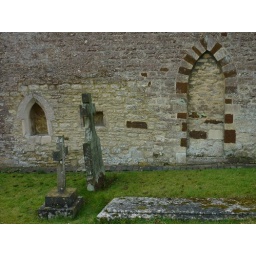
What appears to be a blocked in door and window. The church is 12thC.